Stellar classification

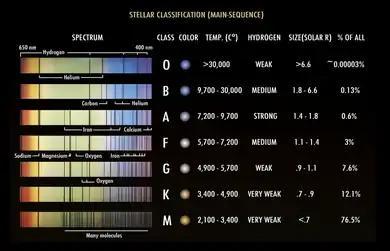
A simple chart for classifying the main star types using Harvard classification

In astronomy, stellar classification is the classification of stars based on their spectral characteristics. Electromagnetic radiation from the star is analyzed by splitting it with a prism or diffraction grating into a spectrum exhibiting the rainbow of colors interspersed with spectral lines. Each line indicates a particular chemical element or molecule, with the line strength indicating the abundance of that element. The strengths of the different spectral lines vary mainly due to the temperature of the photosphere, although in some cases there are true abundance differences. The "spectral class" of a star is a short code primarily summarizing the ionization state, giving an objective measure of the photosphere's temperature.